Amezaiku

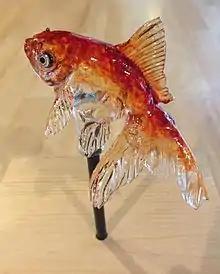
Amezaiku goldfish by Shinri Tezuka

During the Heian period, the art of amezaiku was used in Japan for candy offerings made at temples in Kyoto. The amezaiku craft spread beyond the temple during the Edo period, when many forms of street performance flourished in Japan and when its base ingredient, "mizuame", became widely available. In Edo it emerged in its present artistic form.